Wayne Rhoden

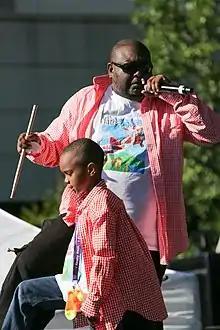
Wayne Rhoden and his son Irie Goose

Wayne Rhoden was a music producer, singer, songwriter, sound engineer and video editor/director who is professionally known as the artist Father Goose Music, was the winner of the 18th Annual Independent Music Awards and the Grammy Awards with the group “Dan Zanes and Friends” also Nominated for the 64th Grammy Awards for Best Children's Album with the group 1 Tribe Collective and he was also known as Rankin Don and Don Chibaka. Seen on the Disney Channel, he also peaked at # 7 on the Billboard Reggae Chart.